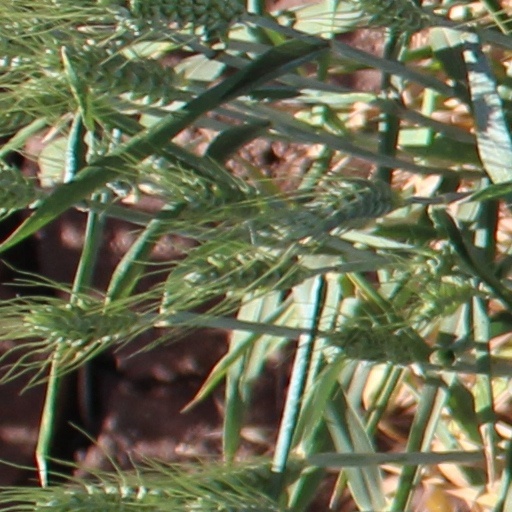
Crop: wheat